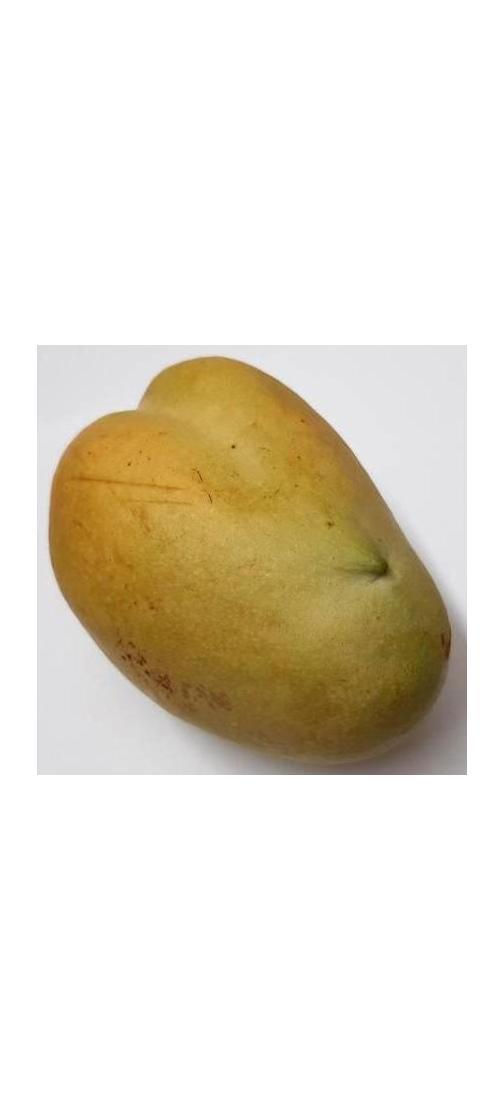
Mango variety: Bari-11